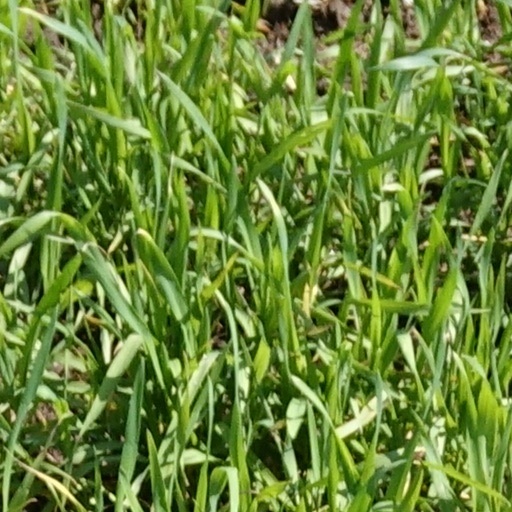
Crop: wheat